817 Squadron RAN

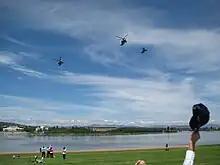
"Shark 07, 21" and "22" Sea Kings on their final mission, 15 December 2011. Turning over Lake Burley Griffin, Canberra, Australian Capital Territory to track along Anzac Parade and over the Australian War Memorial before returning to Nowra for decommissioning.

817 Squadron was first formed as a Royal Navy Fleet Air Arm squadron in 1941, operating Fairey Albacore aircraft in the ASW role in Icelandic and Mediterranean waters. The Squadron reformed in 1943 with Fairey Barracuda aircraft and carried out operations in Sumatra and the Nicobar area before disbanding in 1945.